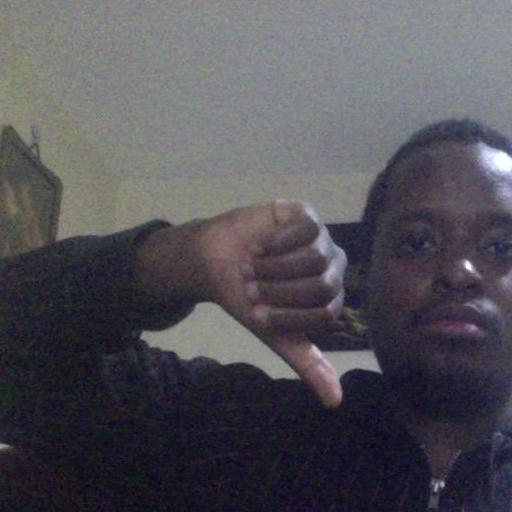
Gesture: dislike